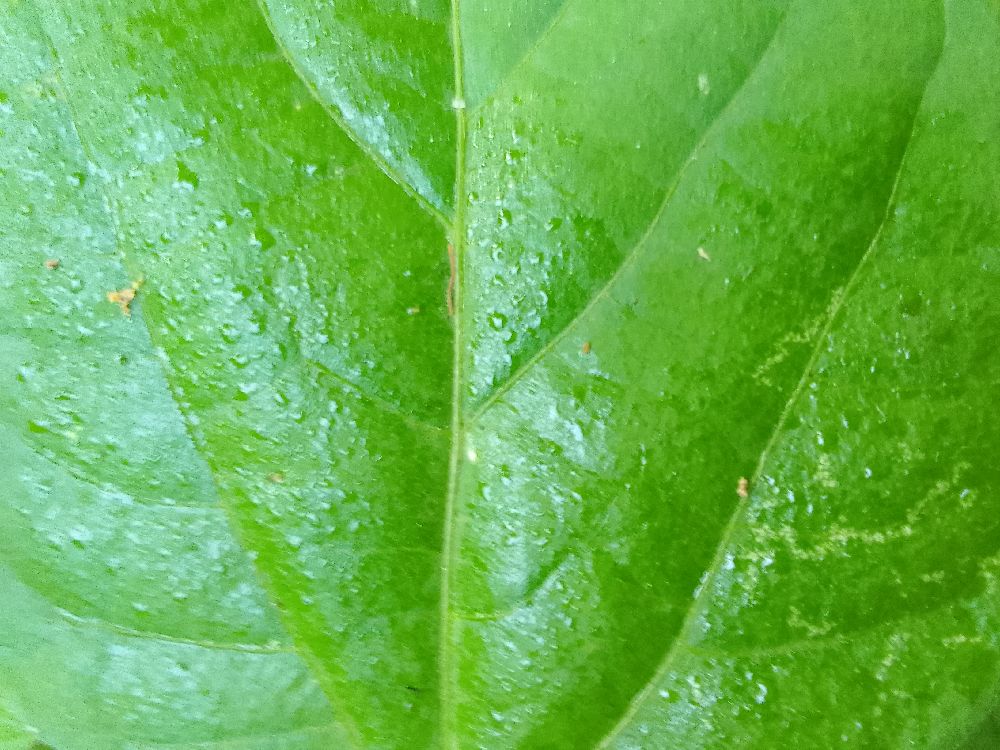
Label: healthy